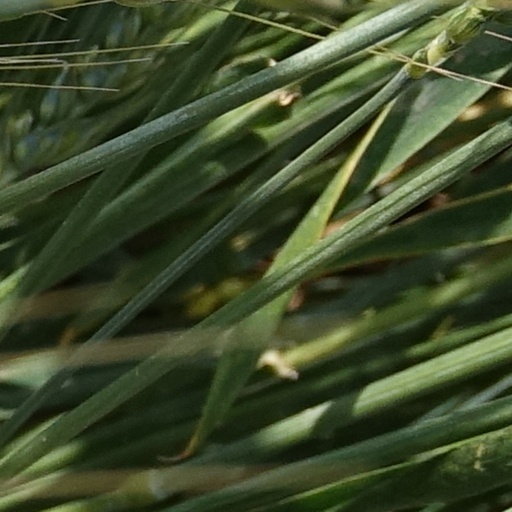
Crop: wheat